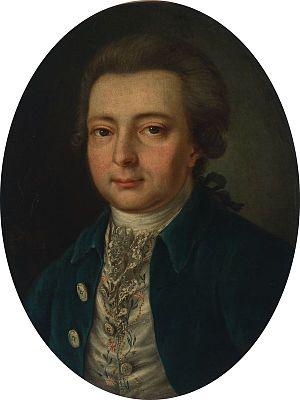
Michał Antoni Sapieha, né le 10 mars 1711 à Königsberg, mort le 11 octobre 1760 à Slonim, prince de la famille Sapieha, staroste de Mstsislaw, maître de chasse de Lituanie, voïvode de Podlachie, vice-chancelier de Lituanie.